Food sovereignty

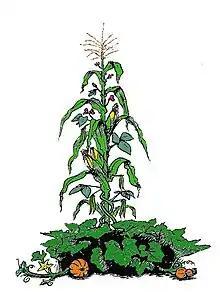
Three sisters: maize, beans, and squash planted together.

Food sovereignty is a food system in which the people who produce, distribute, and consume food also control the mechanisms and policies of food production and distribution. This stands in contrast to the present corporate food regime, in which corporations and market institutions control the global food system. Food sovereignty emphasizes local food economies, sustainable food availability, and centers culturally appropriate foods and practices. Changing climates and disrupted foodways disproportionately impact indigenous populations and their access to traditional food sources while contributing to higher rates of certain diseases; for this reason, food sovereignty centers indigenous peoples. These needs have been addressed in recent years by several international organizations, including the United Nations, with several countries adopting food sovereignty policies into law. Critics of food sovereignty activism believe that the system is founded on inaccurate baseline assumptions, disregards the origins of the targeted problems, and is plagued by a lack of consensus for proposed solutions.